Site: brandenburg
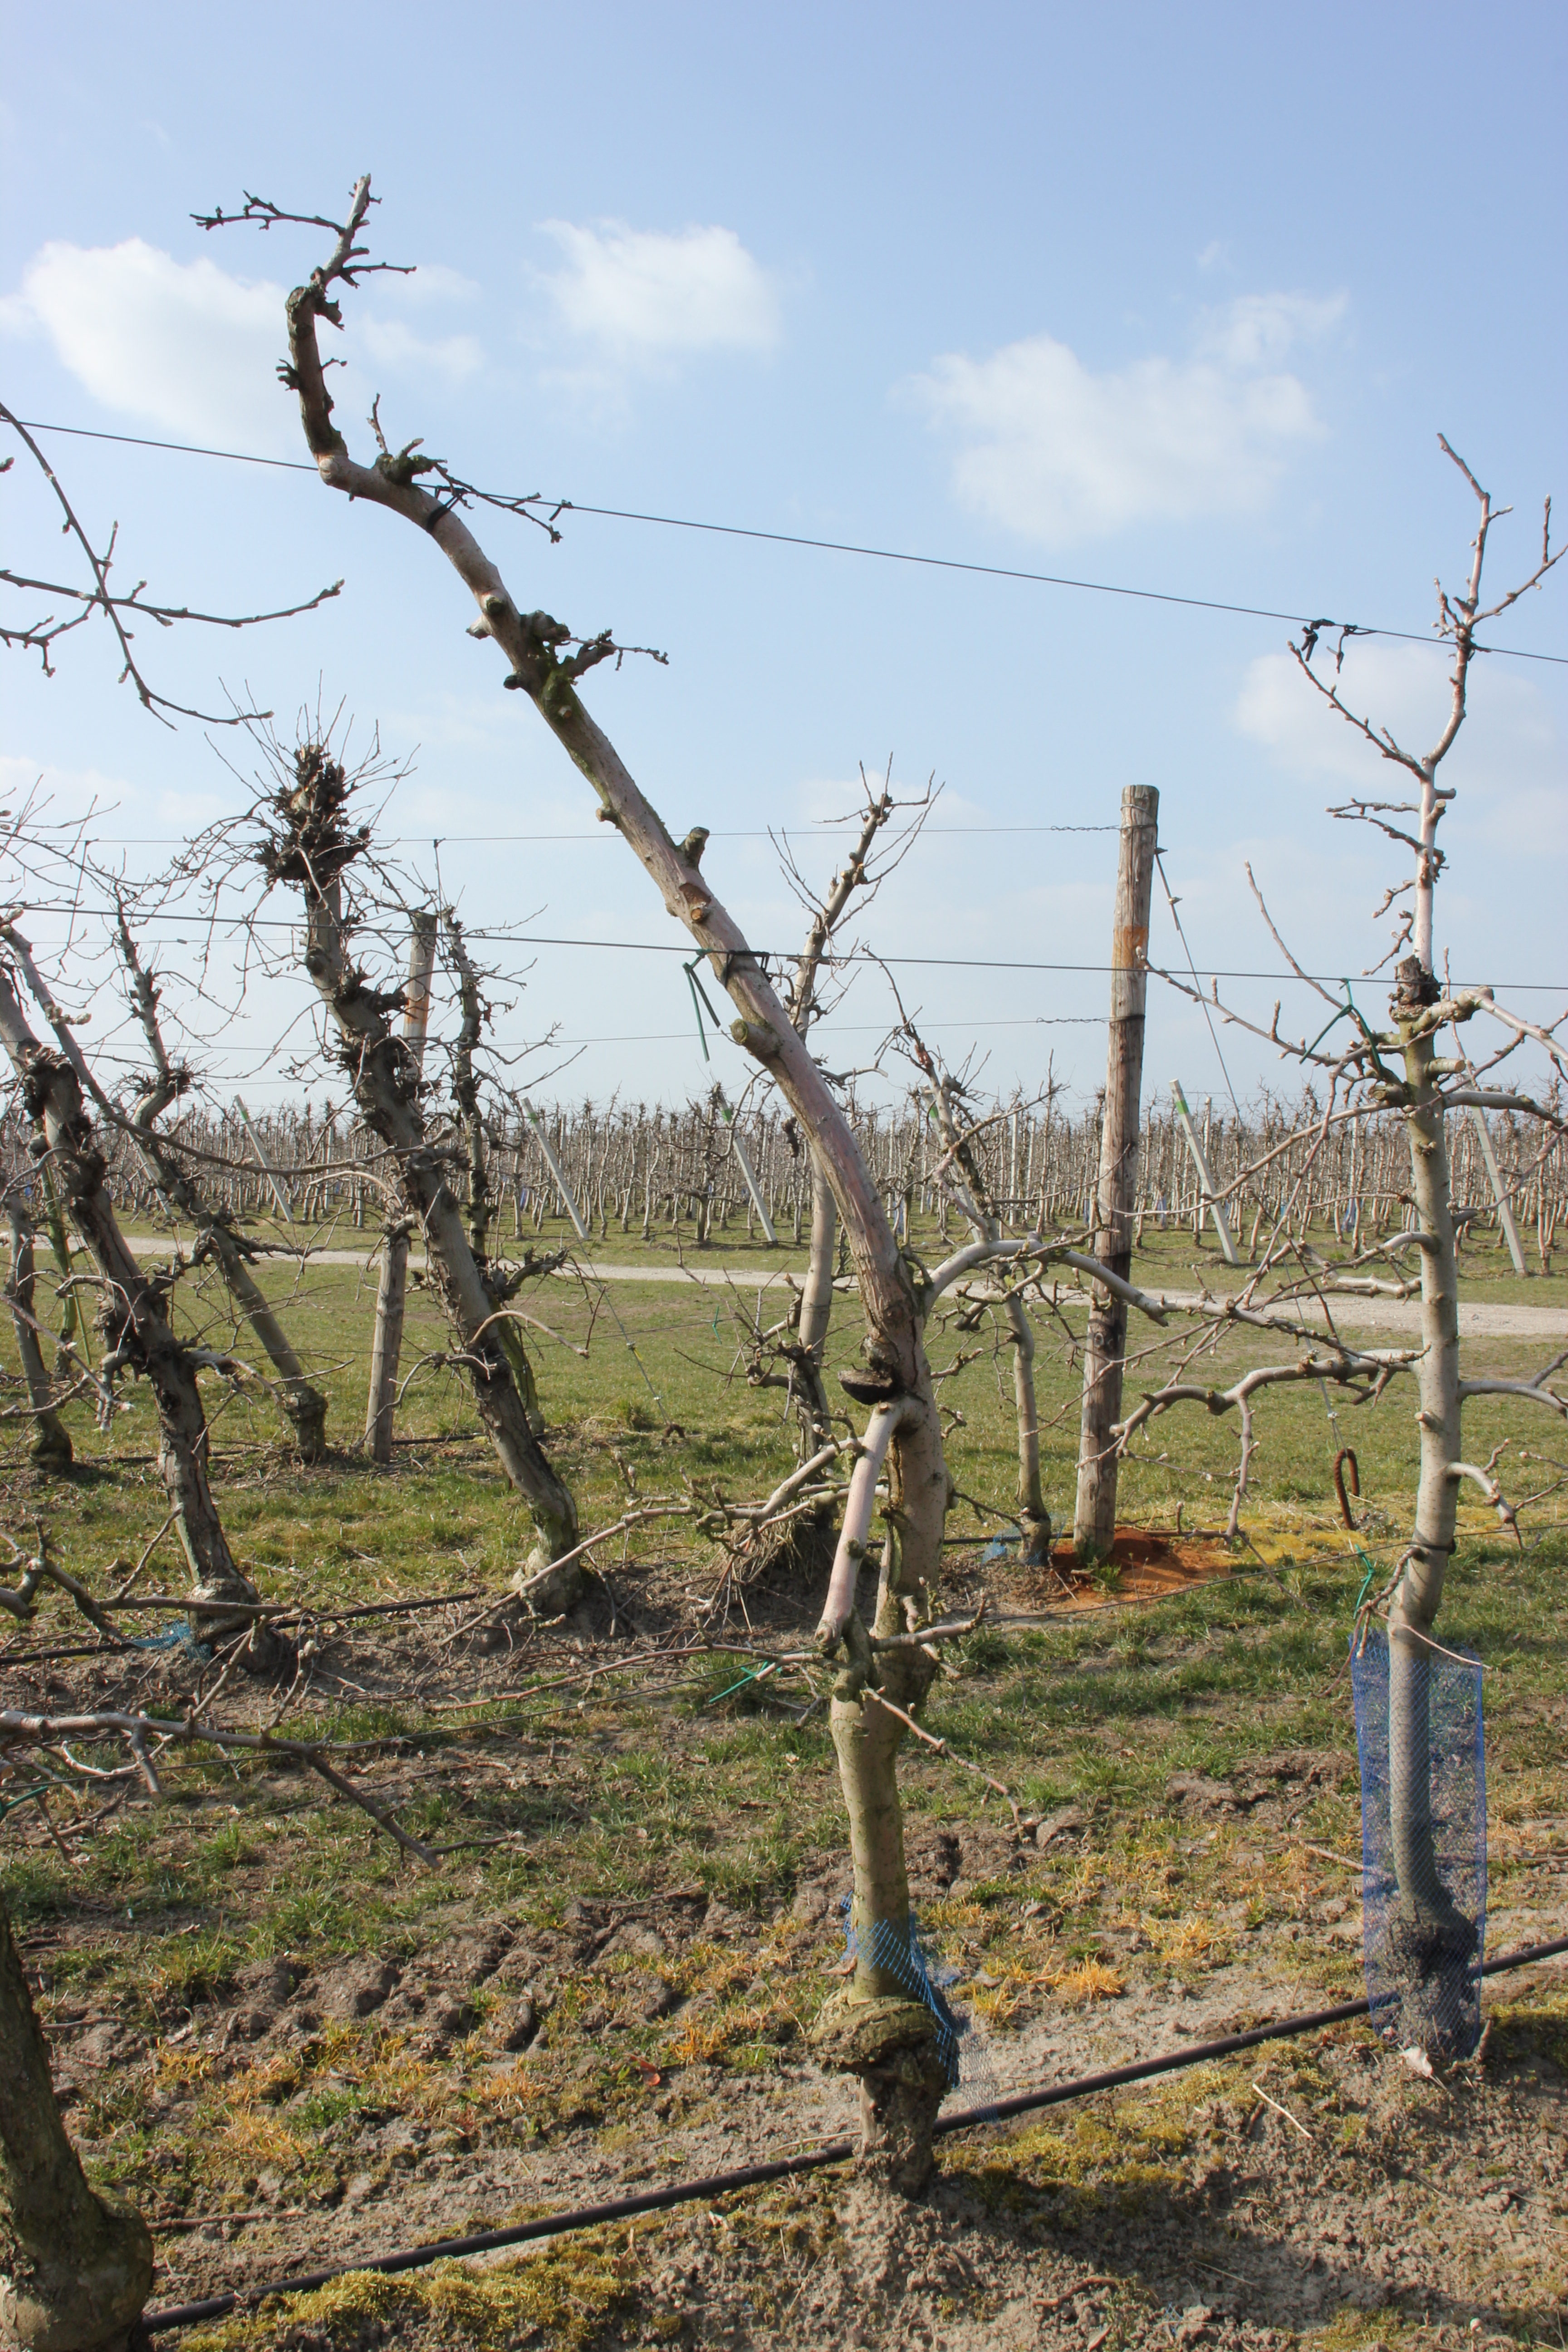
Growth stage (BBCH 03): Bud development